Gracie Elvin

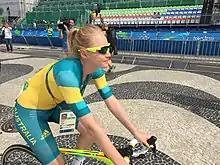
Elvin at the 2016 Rio Olympics Road Race

Gracie Elvin (born 31 October 1988) is an Australian former racing cyclist, who rode professionally between 2012 and 2020, for the and . Elvin is a two-time winner of the Australian National Road Race Championships, with victories in 2013 and 2014, and the first Australian rider to record a podium finish at the Tour of Flanders for Women, with second in 2017.